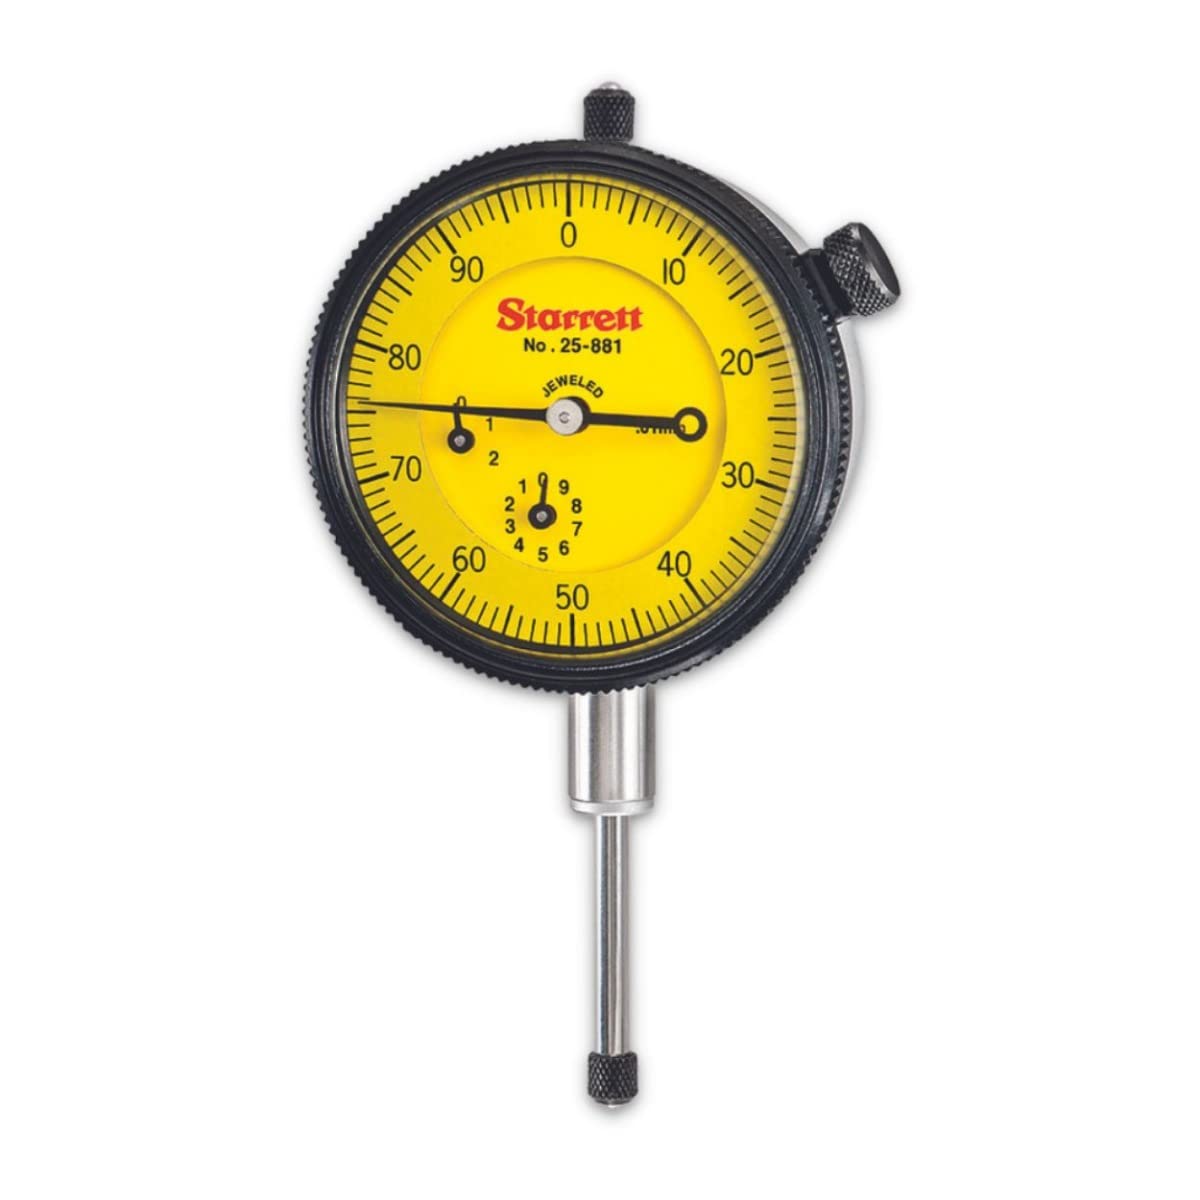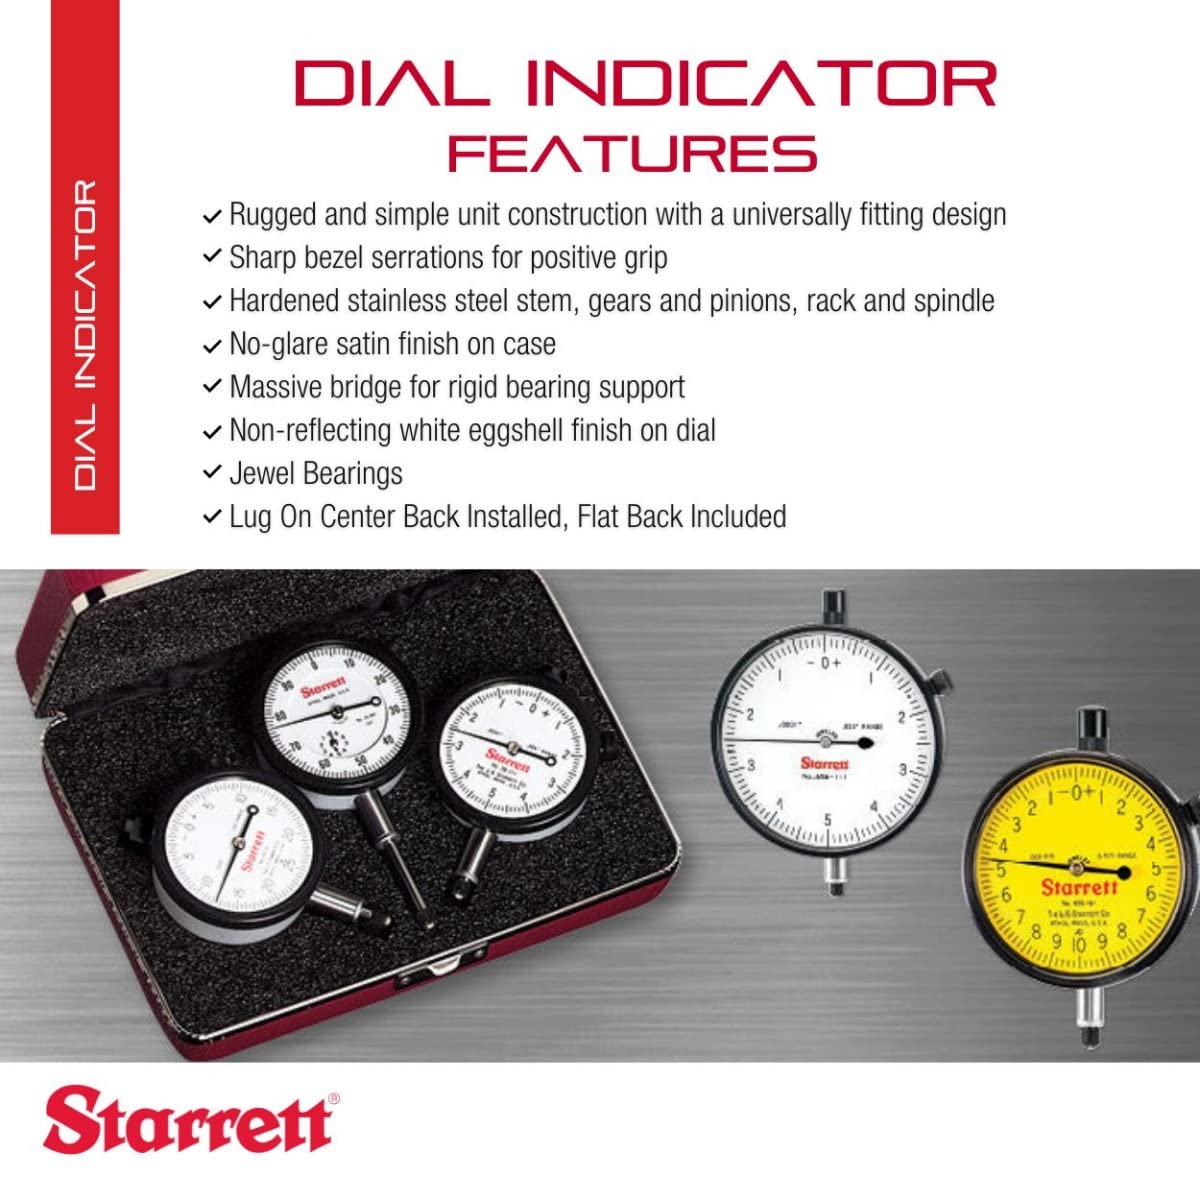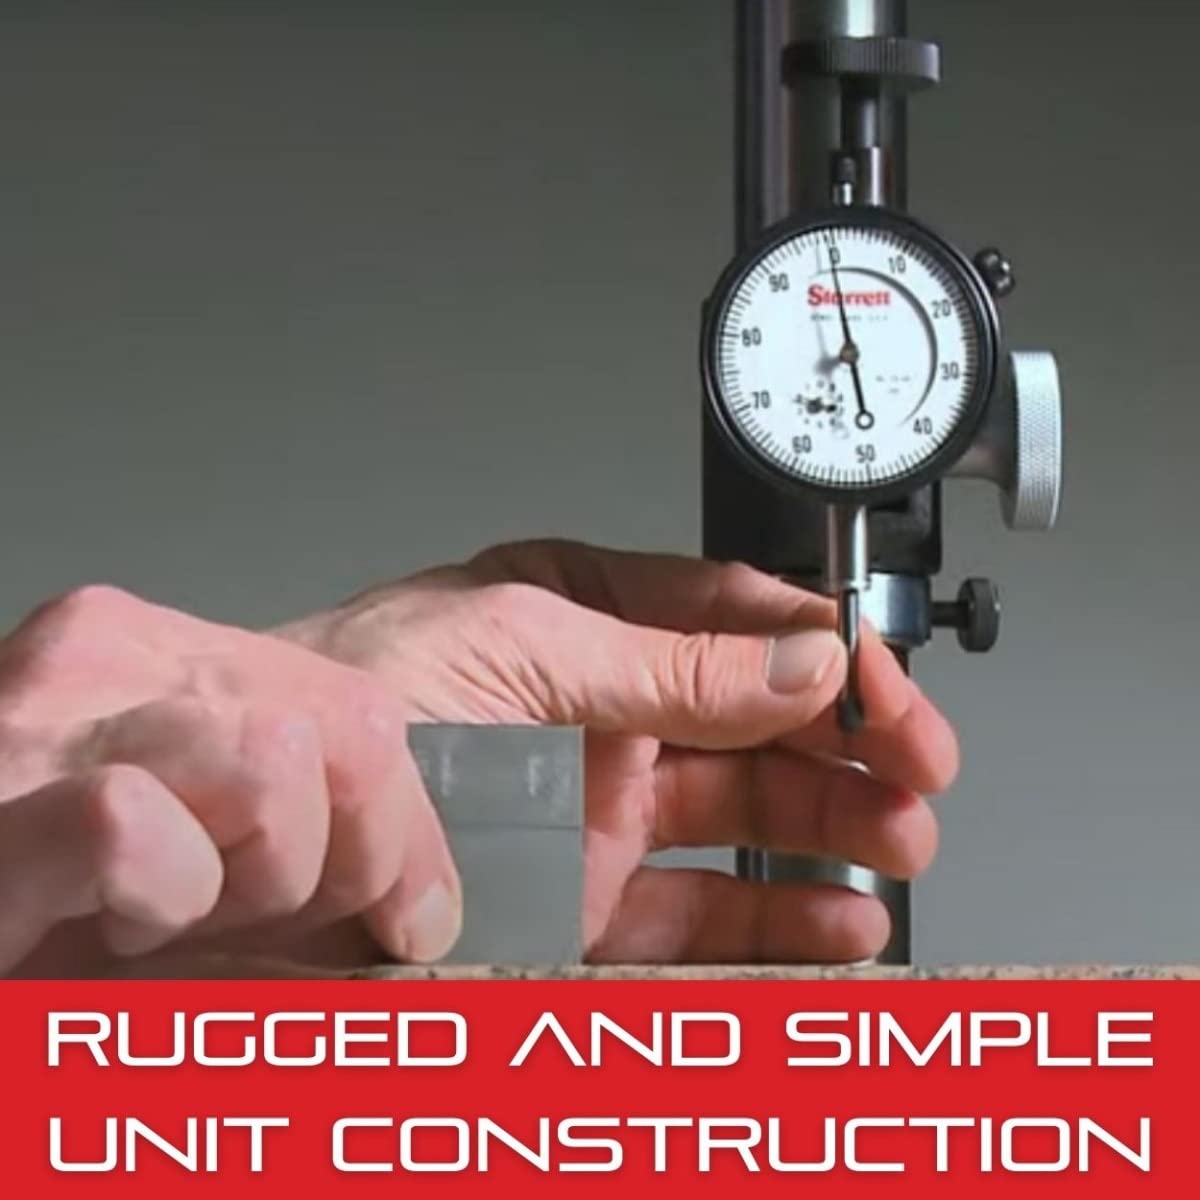
Starrett 25 Series Dial Indicator with Jewel Bearings and Lug-On-Center Back - Yellow Face, 0-25.0mm Range, 0-100 Dial Reading, 0.01mm Graduations - 25-881J
Category: Industrial & Scientific
Dial Indicator, Continuous Reading, AGD 2 AGD No., Dial Size 2.250 In., Range 0 to 25mm, Graduations 0.01mm, Dial Reading 0-100, Range per Revolution 1mm, Long Form Calibration Certificate No, Dial Color Yellow, Bearing Type Jeweled, Back Type Lug, Contact Point Dia. 1/4 In., Contact Point Style Ball, Bezel Lock Yes, Features Continuous Dial Up to 25.00, Rugged and simple unit construction with a In.universally fitting In. design, Sharp bezel serrations for positive grip, Standards -, Includes -
Features: Made From Robust Materials - This Dial indicator is made of unbreakable crystal, hardened stainless steel stem, gears and pinions; rack and spindle and has massive bridge for rigid bearing support. | Essential For Craftsman - Indispensable for any metalworker, our dial indicators are perfect for getting the most precise measurements. With a range of 0-25.0mm, they can handle even the most challenging tasks. | Wide Range Of Selection - It offers a variety of each of the major classes; mechanical dial, electronic display, lever style test and back plunger. Each type has its own unique strengths. | Made For You - It offers everything you need, including a broad line of each indicator type, an extensive range of accessories to configure and position the gage, and as needed, an indicator-based, custom engineered solution. | The Finest Quality Available - Starrett indicators and gages have been the go-to choice for precision measurement for over a century. Our tools are carefully crafted to provide the most accurate readings possible.